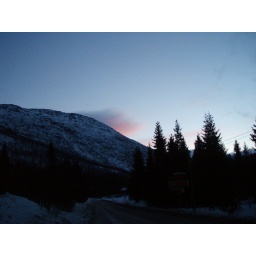
A mountain not far from Hemsedal. A little pink in the sky